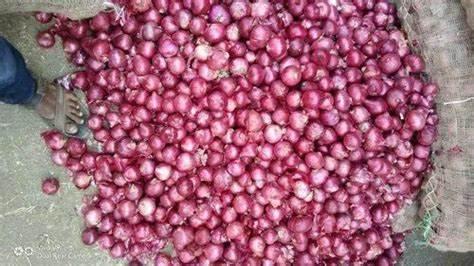
Hiki ni kitita kikubwa cha vitunguu nyekundu vilivyomwagwa ardhini pengine baada ya kuvunwa au kuandaliwa kwa ajili ya kuuza sokoni. Pembeni kuna gunia linaloashiria kuwa vitunguu hivi vimesafirishwa au kuhifadhiwa humo. Vitunguu hivi hutumika sana katika mapishi kama kiungo muhimu.